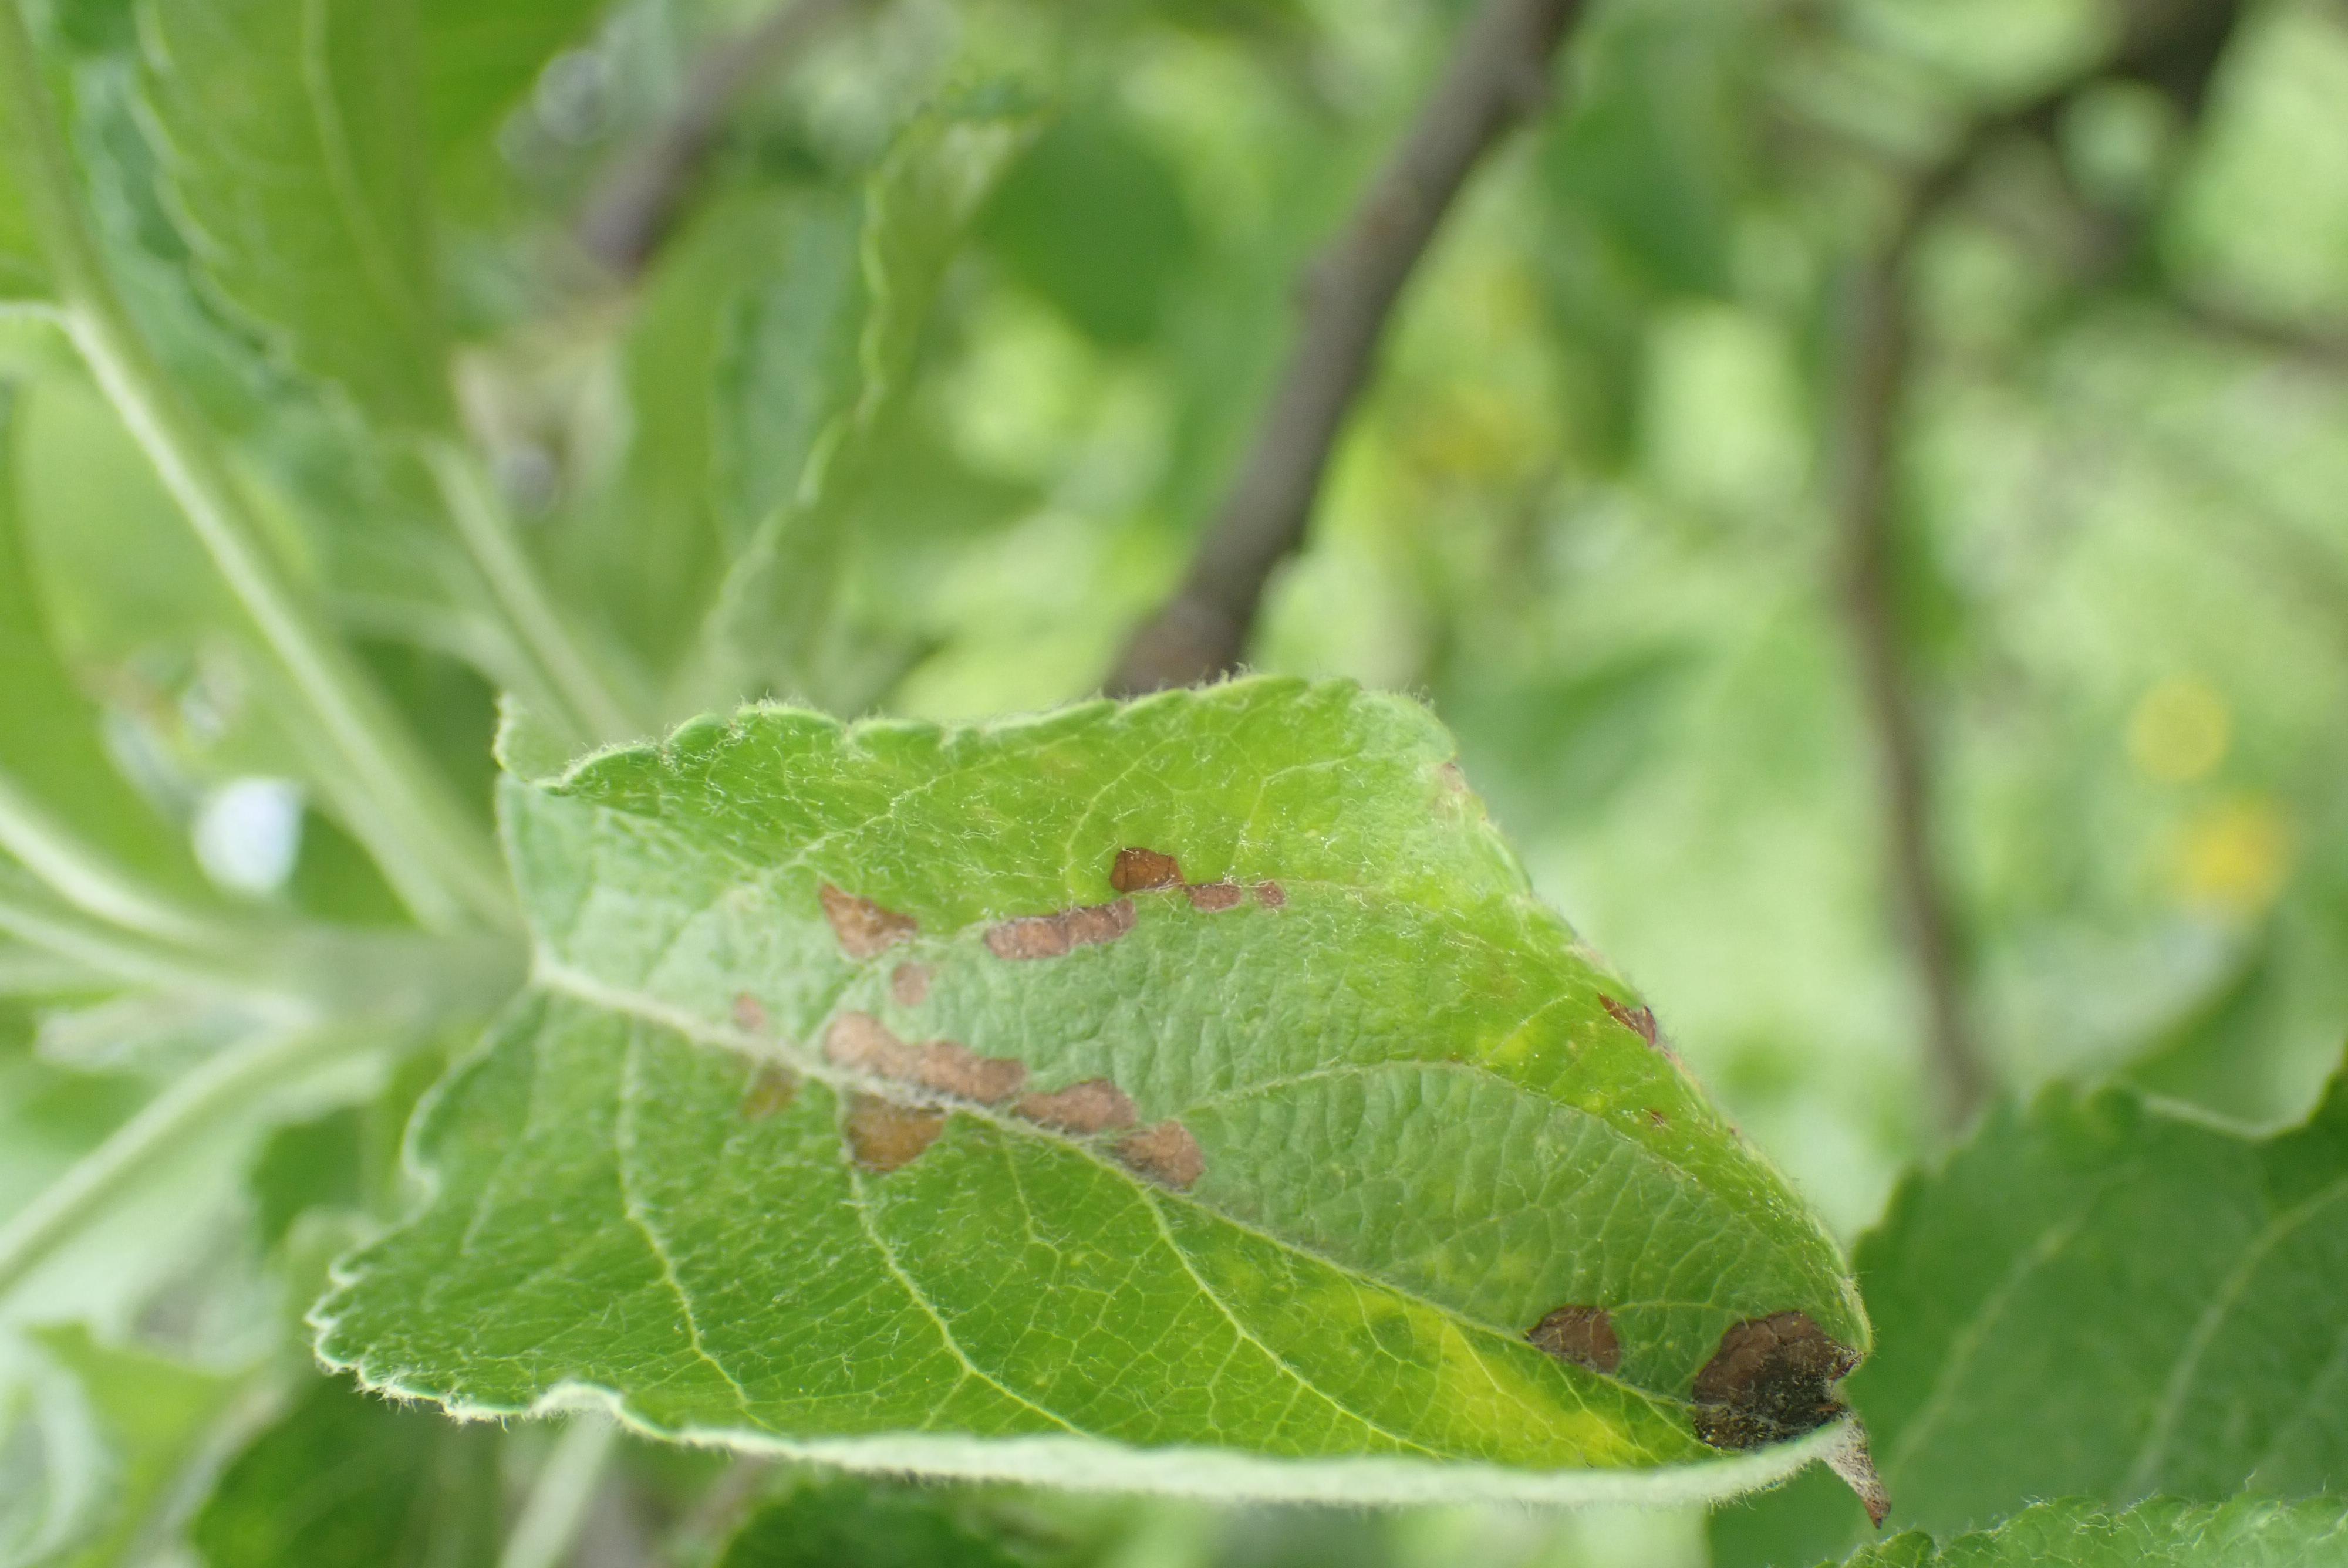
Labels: frog_eye_leaf_spot